Risa Hontiveros

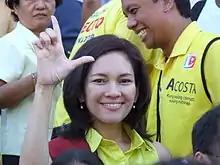
Hontiveros displays Corazon Aquino's "laban" (fight) hand symbol after joining the Liberal Party in their campaign in the 2010 elections.

Running under the ticket of then-senator (later president) Benigno Aquino III, Hontiveros lost in the 2010 national elections, placing 13th overall, one place short to be elected. In 2012, Hontiveros called for the abolition of the pork barrel system, which was not necessarily corrupt if used appropriately but have been exploited by corrupt politicians. By the end of the year, the Reproductive Health Law (RH Law) passed into law. The law mandated an age-appropriate sex education in the Philippines while providing maximum benefits to those with serious and life-threatening reproductive health conditions. Hontiveros has called on the government to fully implement the law amidst opposition from ultra-conservative factions.